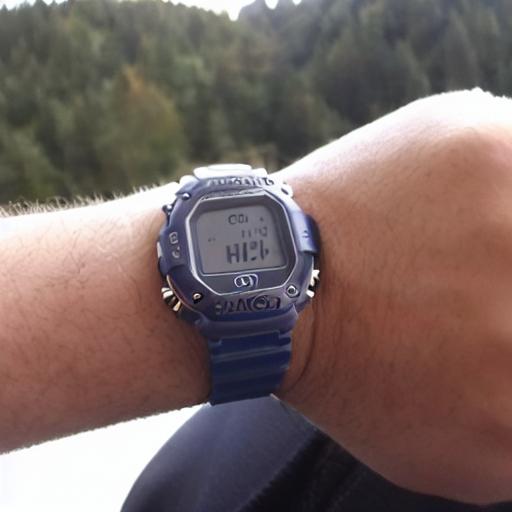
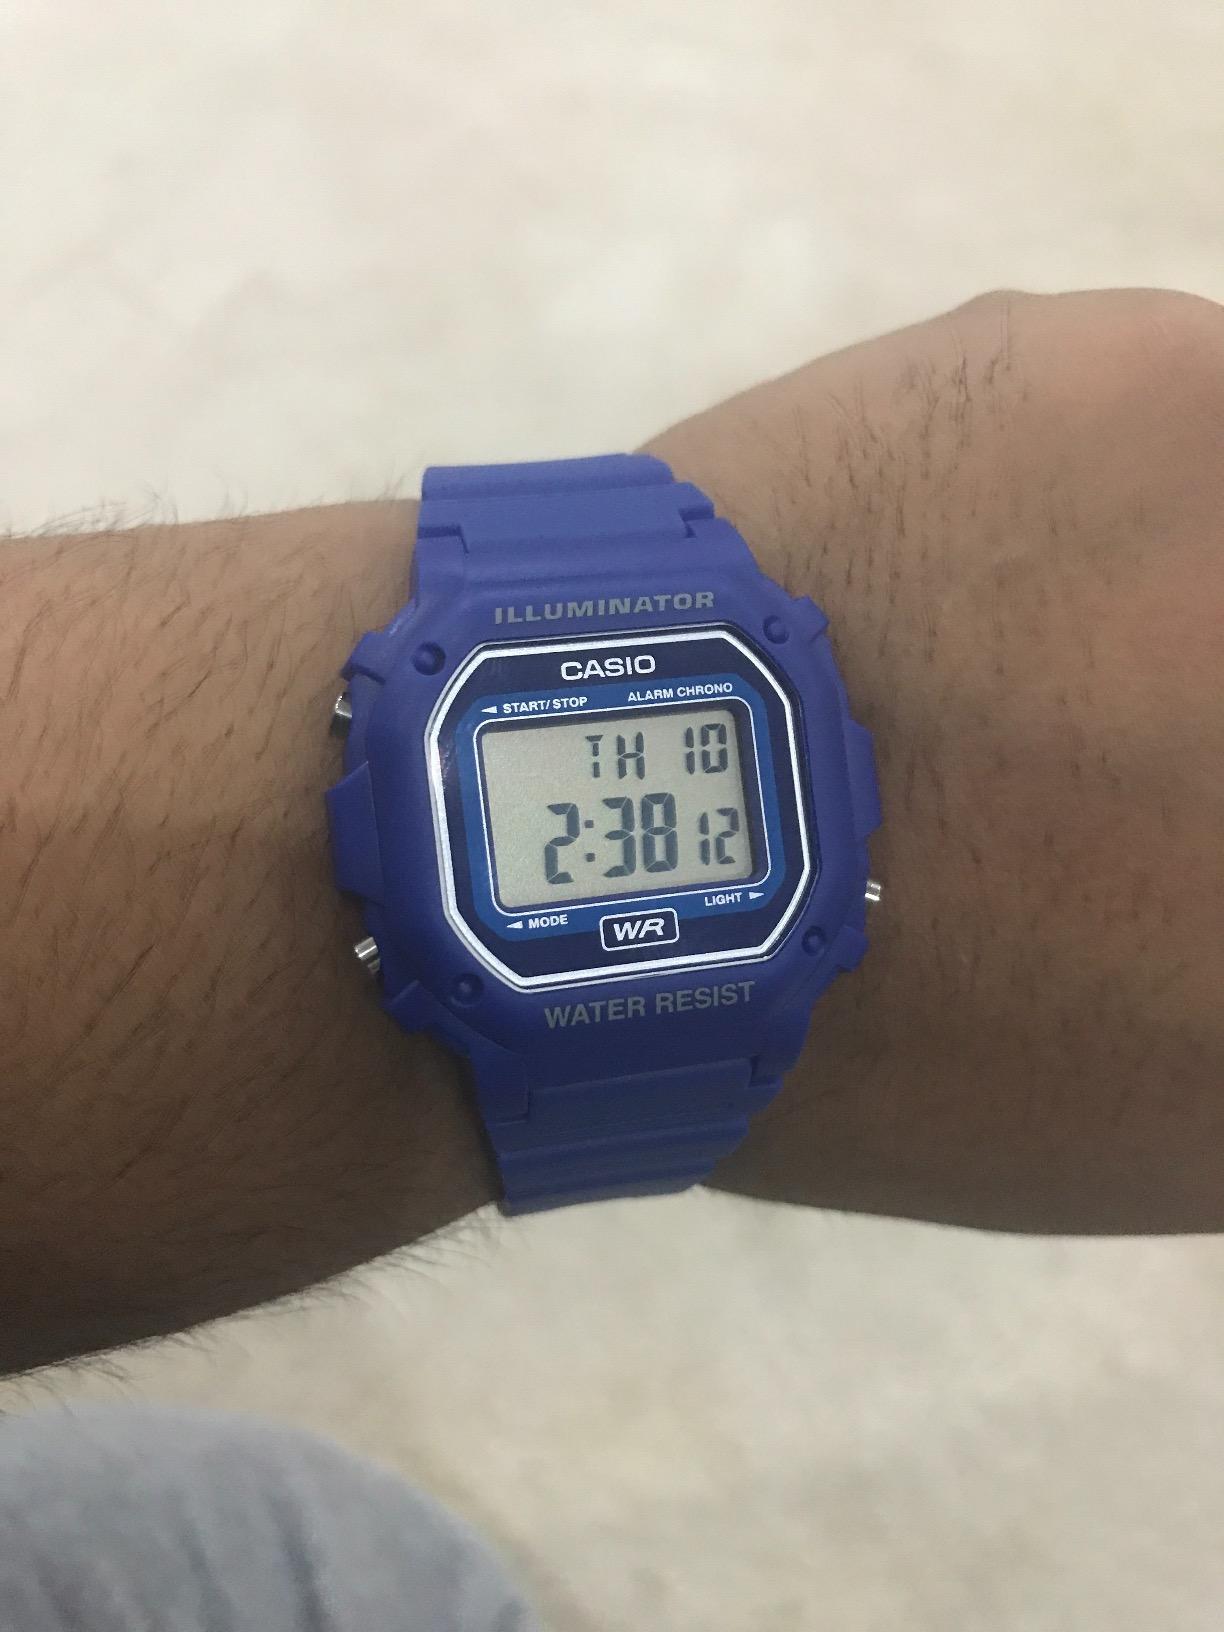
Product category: accessories_watch
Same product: no